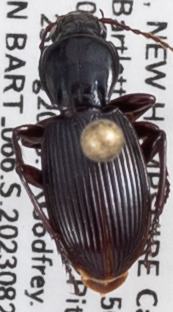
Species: Pterostichus tristis
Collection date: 2023-08-23
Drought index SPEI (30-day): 0.8
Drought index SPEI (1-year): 1.69
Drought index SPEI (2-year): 0.54